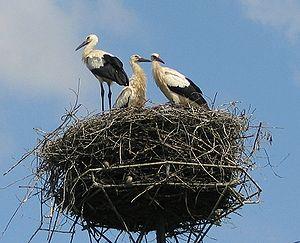
La Cigogne blanche est une grande espèce d'oiseaux échassiers de la famille des Ciconiidés. Son plumage est principalement blanc, avec du noir sur les ailes. Les adultes ont de longues pattes rouges et un bec rouge long et droit, et mesurent en moyenne 100 à 115 cm du bout du bec au bout de la queue, avec une envergure comprise entre 155 et 215 cm. Son espérance de vie est de 20 à 30 ans.